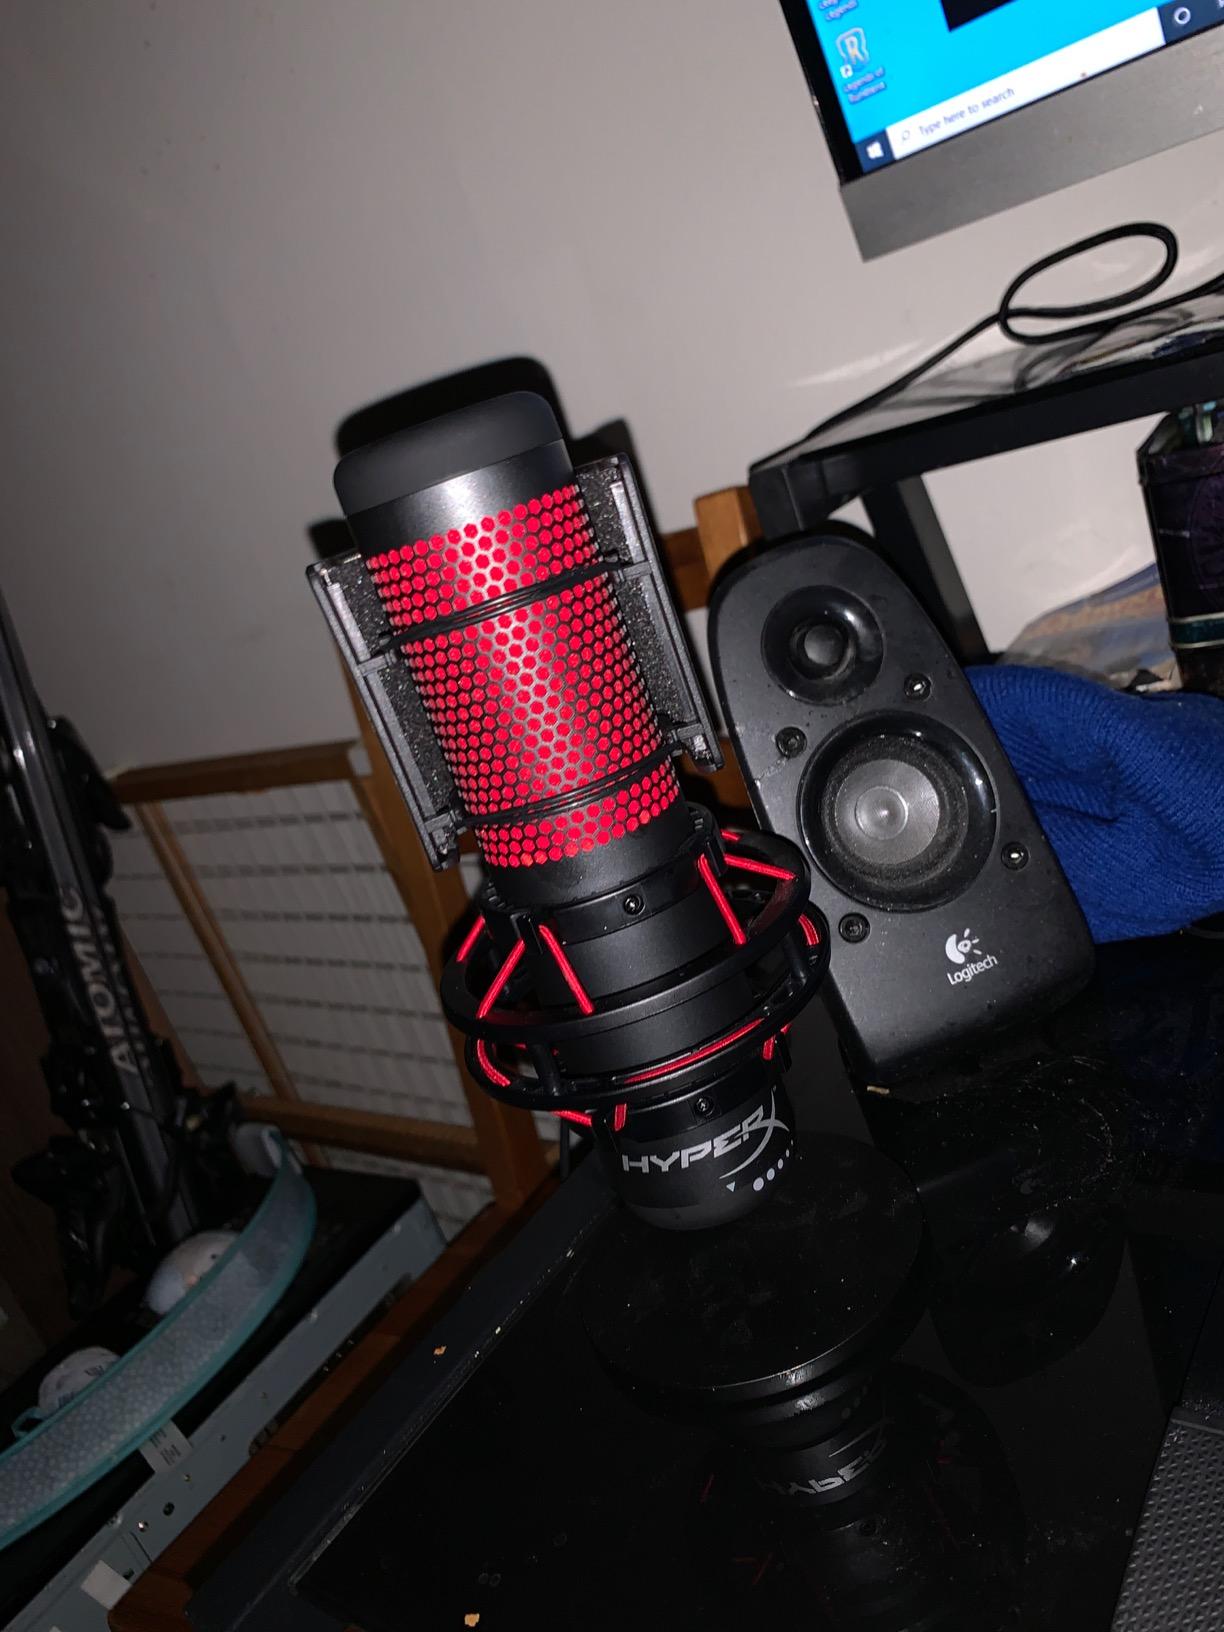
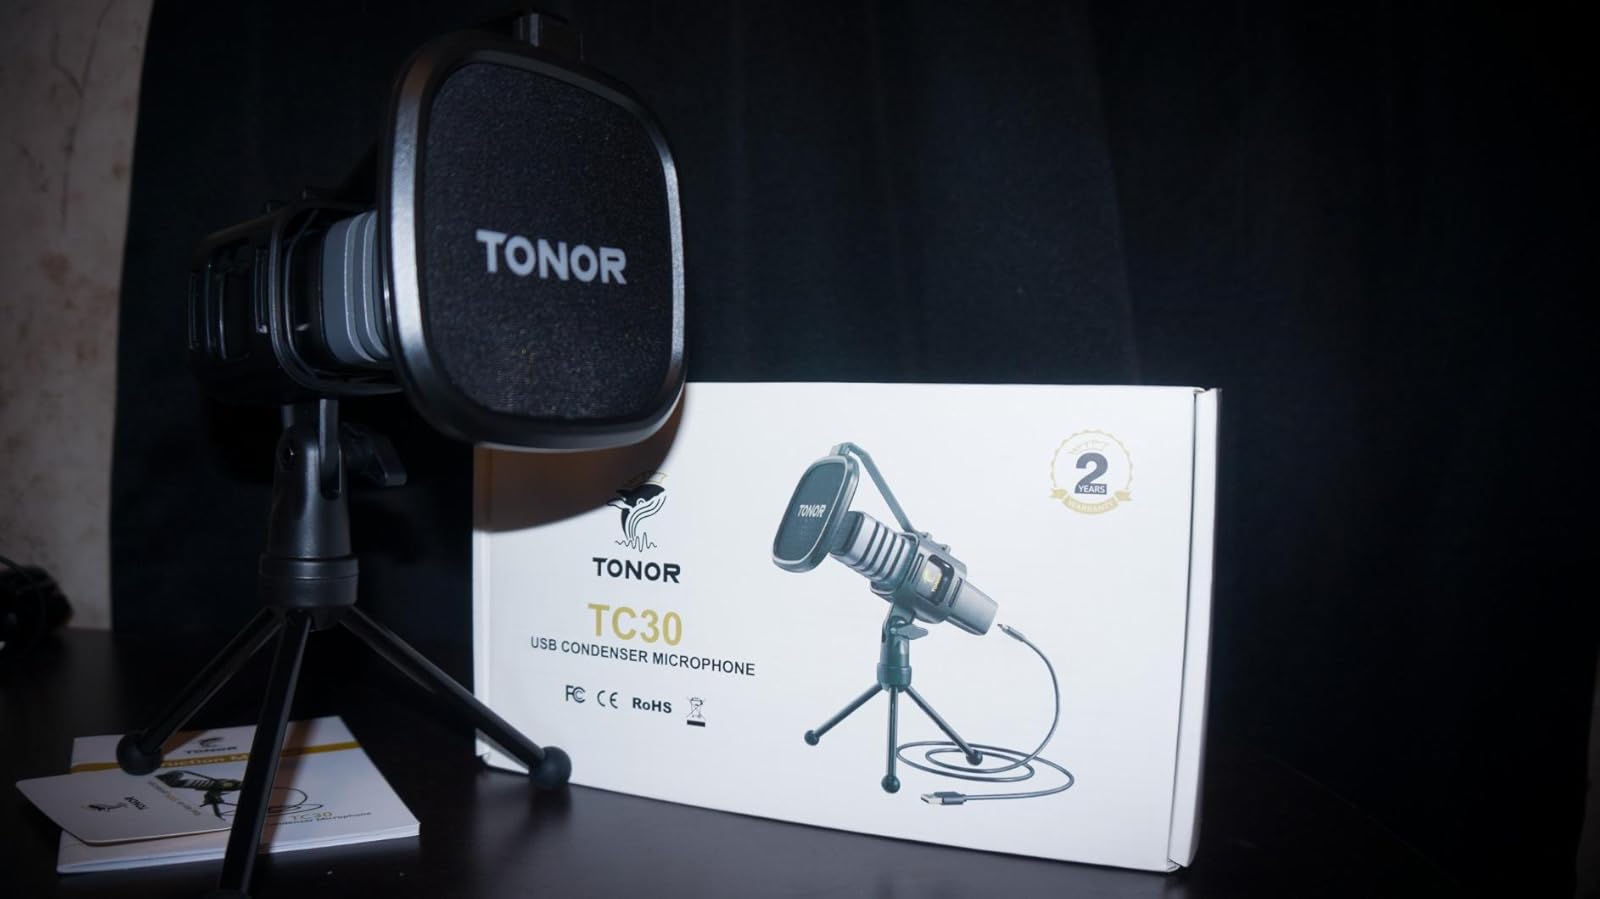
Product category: microphone
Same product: no